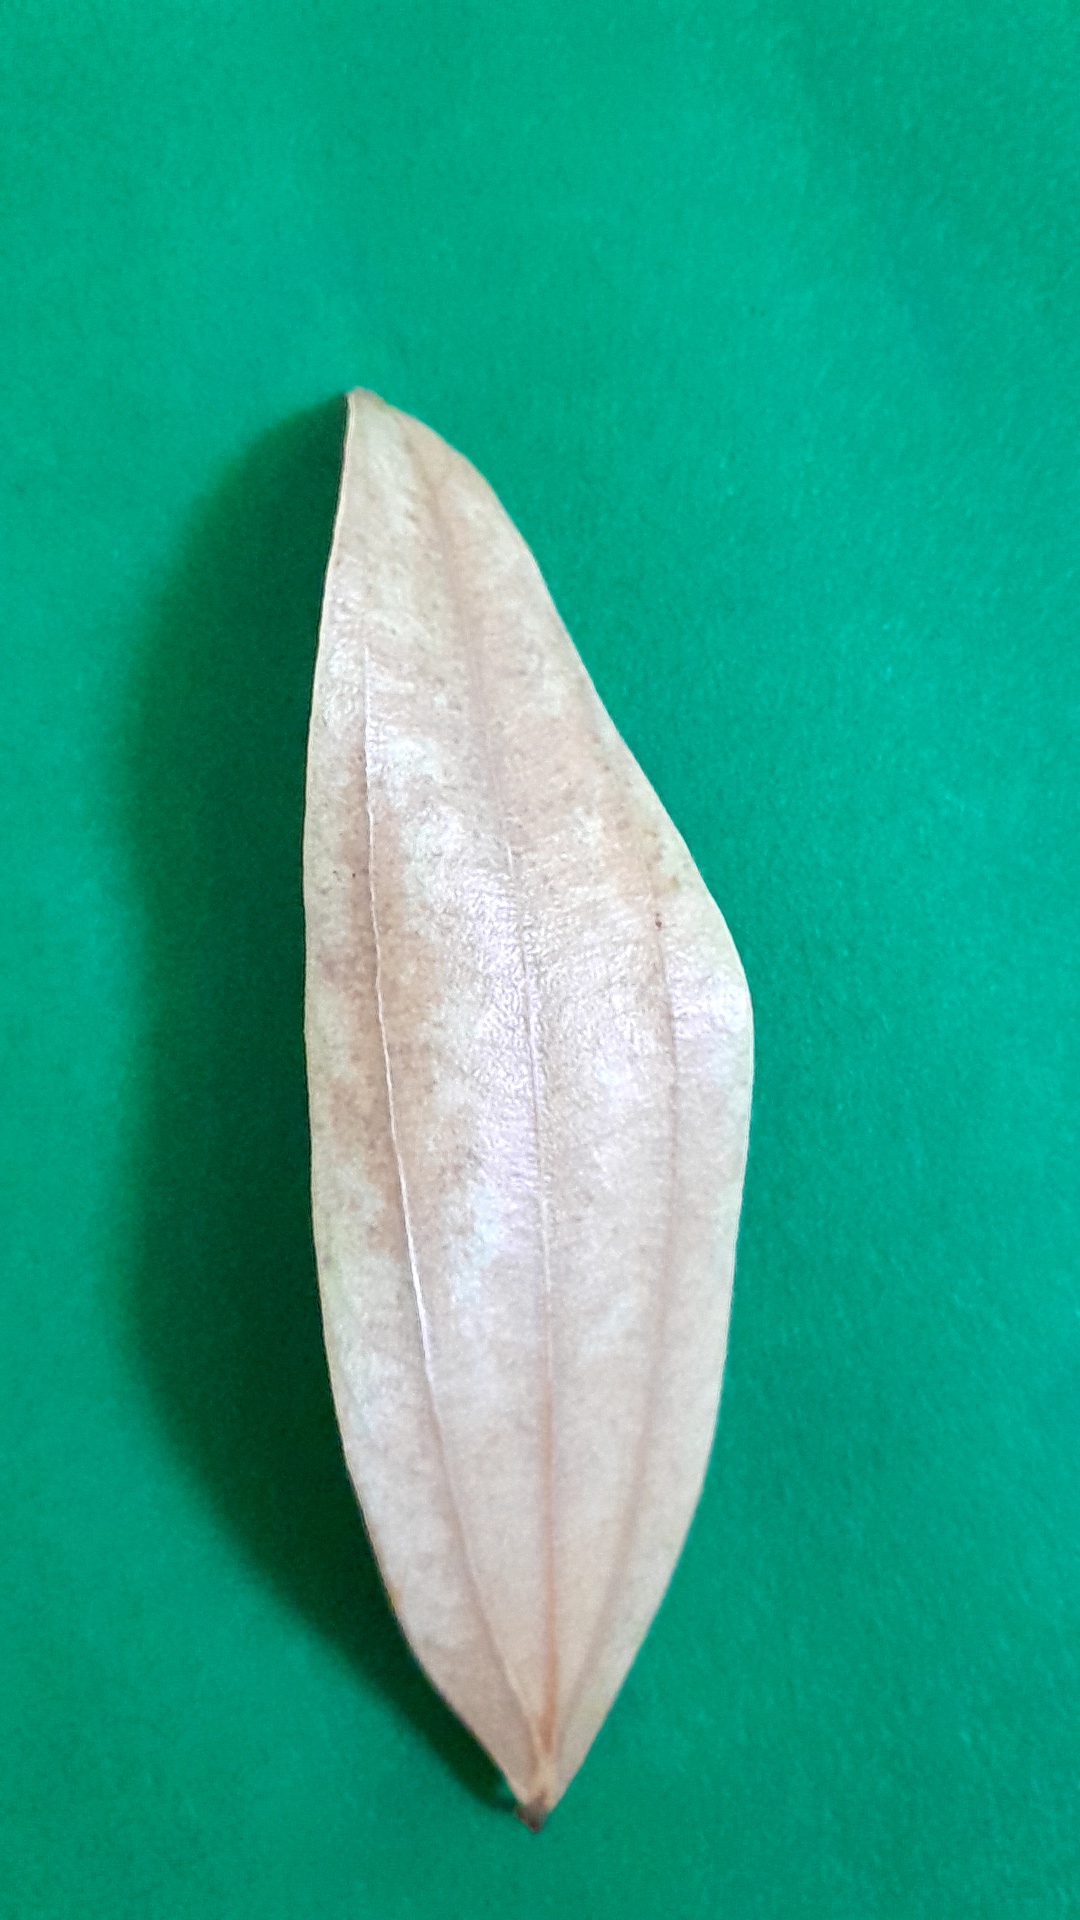
Label: Dry Leaf